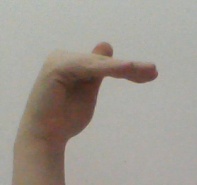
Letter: khaa